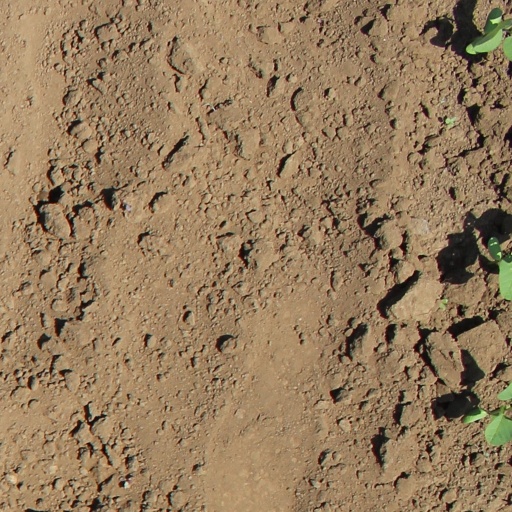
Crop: soybean